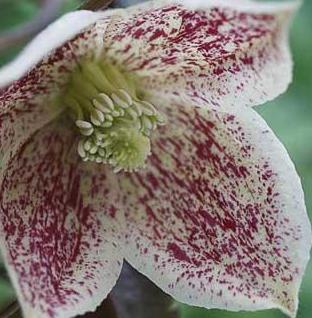
Texture: freckled